Wolf

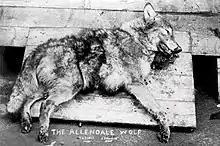
A 1905 postcard of the Hexham wolf, an escaped wolf shot for killing livestock in England

The wolf is a common motif in the mythologies and cosmologies of peoples throughout its historical range. The Ancient Greeks associated wolves with Apollo, the god of light and order. The Ancient Romans connected the wolf with their god of war and agriculture Mars, and believed their city's founders, Romulus and Remus, were suckled by a she-wolf. Norse mythology includes the feared giant wolf Fenrir, and Geri and Freki, Odin's faithful pets.